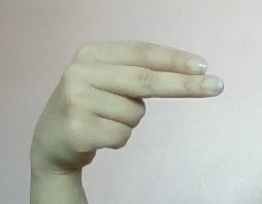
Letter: ain